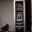
Label: wardrobe